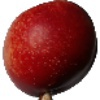
Label: Nectarine 1